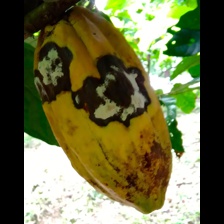
Label: moniliophthora